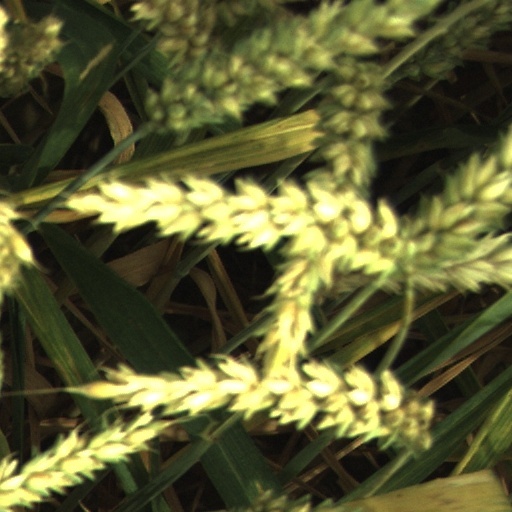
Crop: wheat